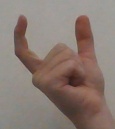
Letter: nun